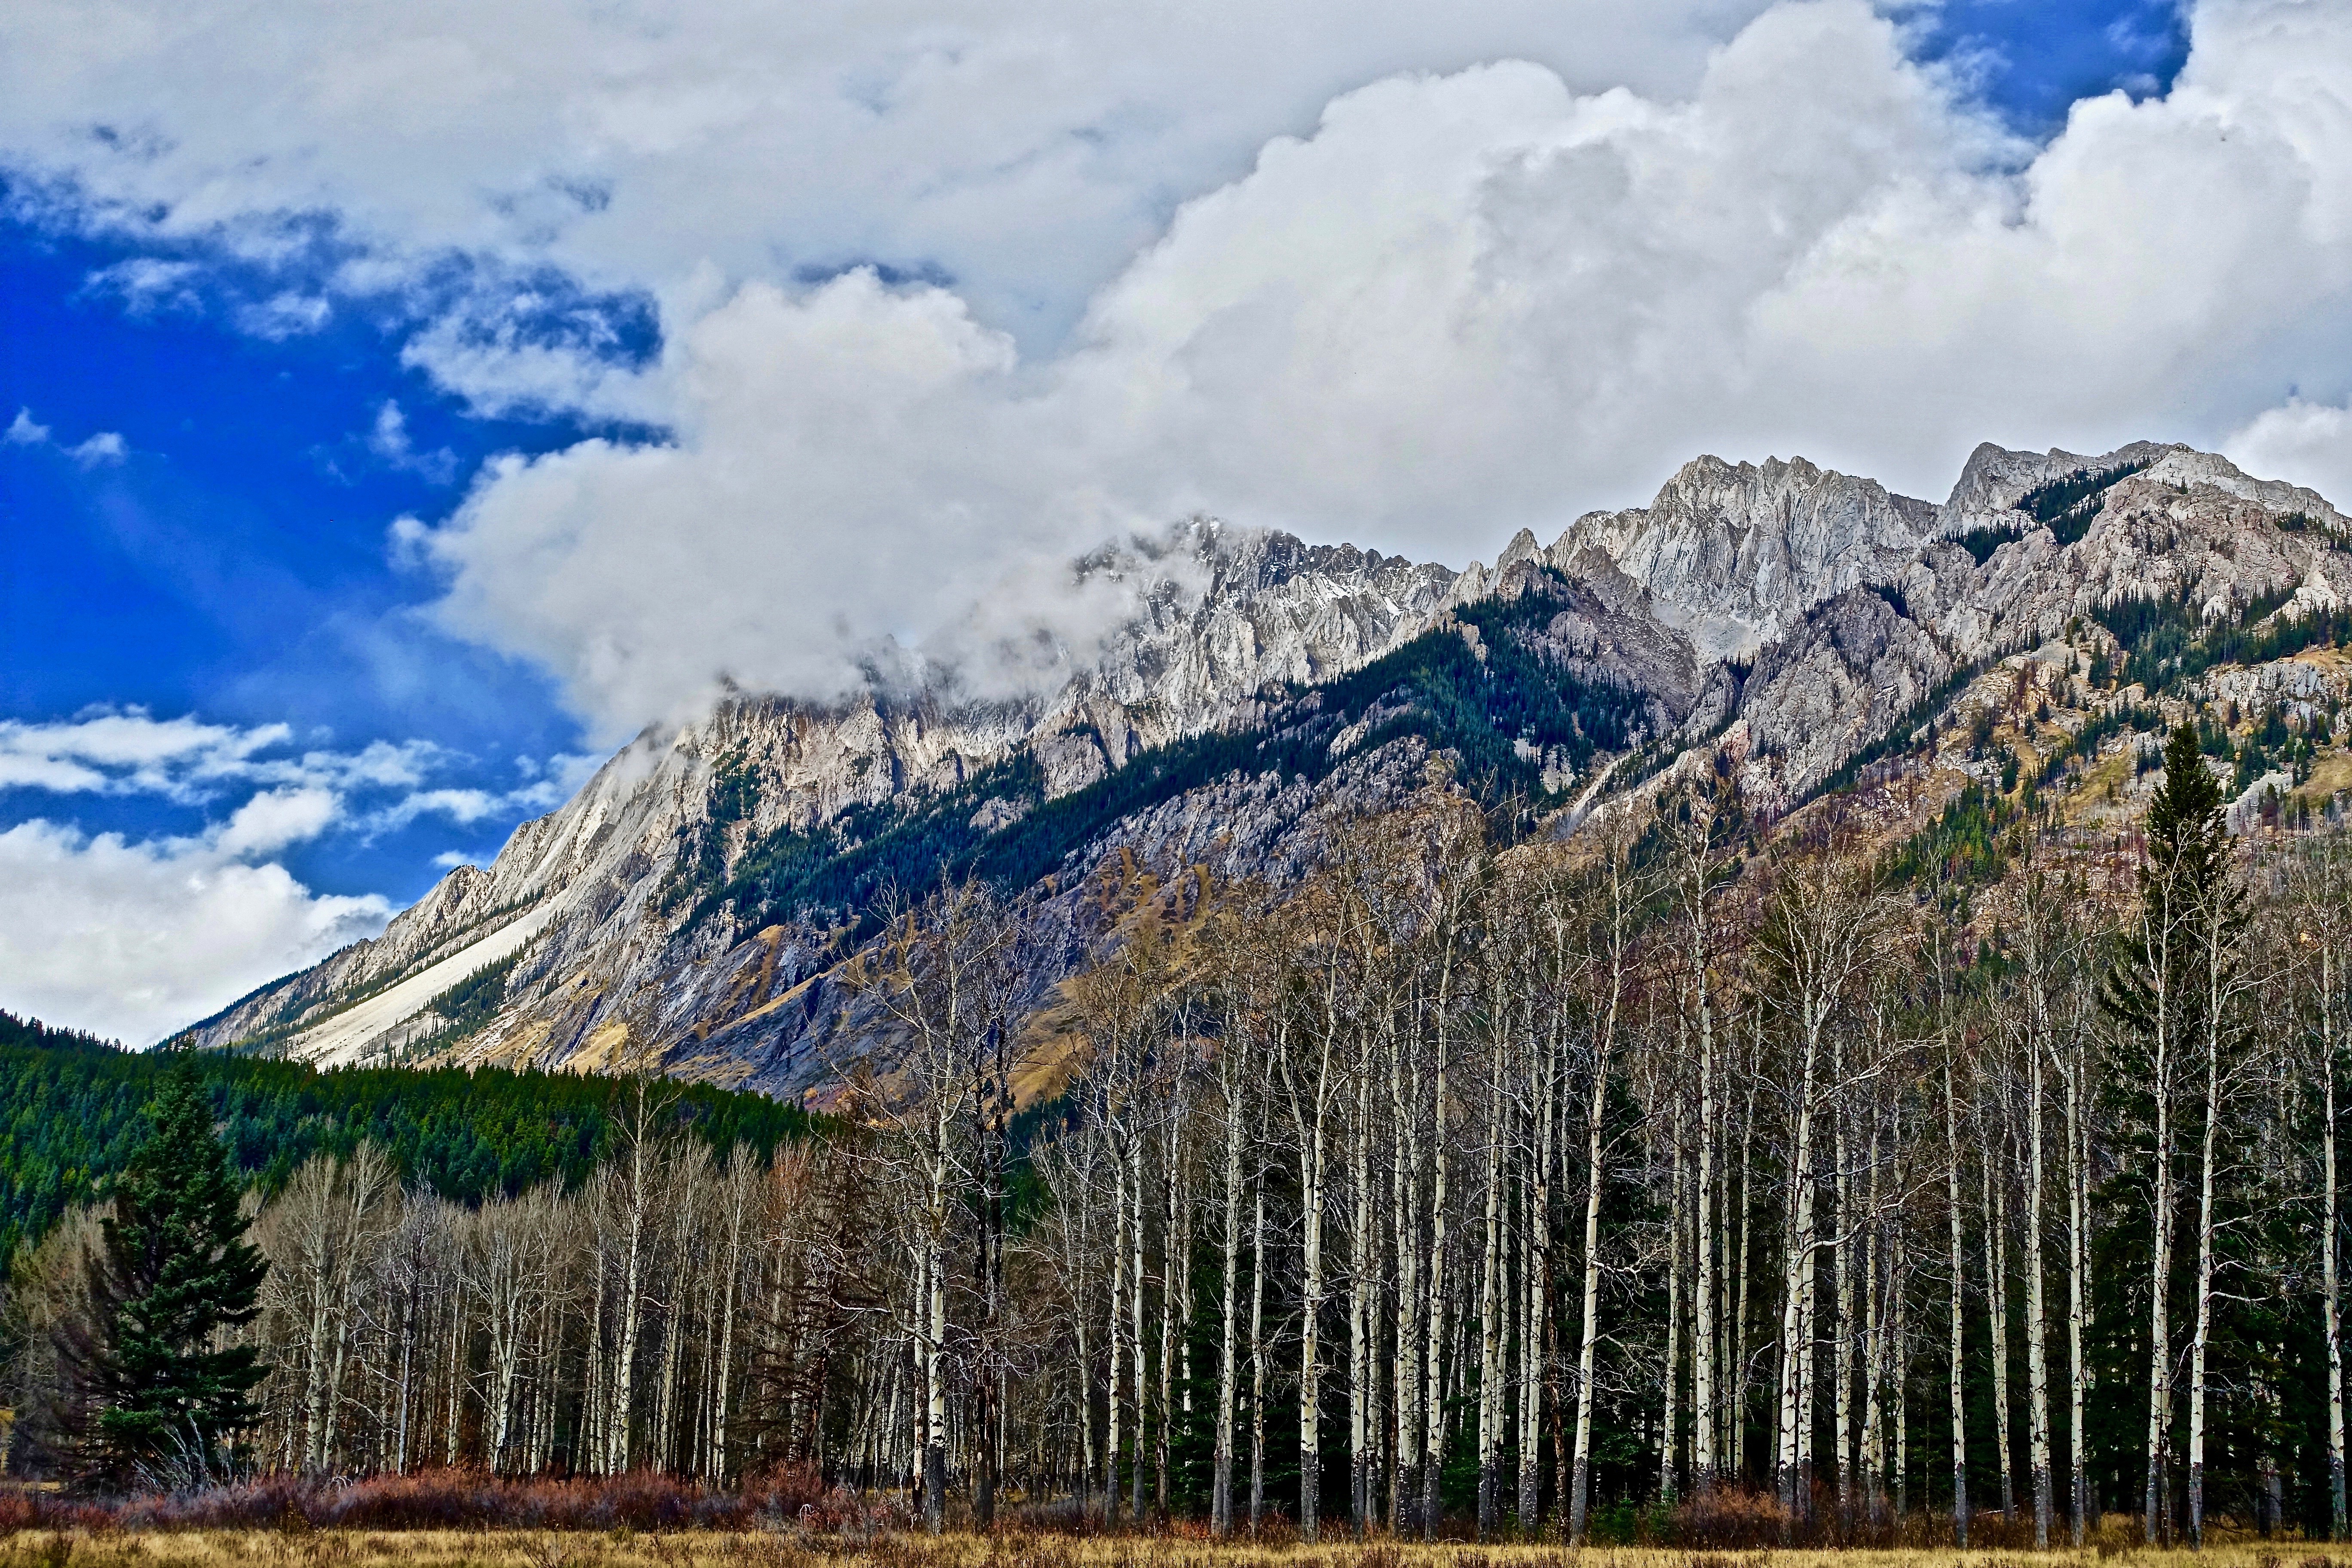
landscape, tree, nature, forest, grass, wilderness, mountain, winter, cloud, sky, meadow, hill, valley, mountain range, environment, scenic, natural, scenery, highland, national park, ridge, ecology, conifer, trees, massif, mountains, alps, plateau, escarpment, peaks, scene, fell, elevation, ecosystem, tundra, nature reserve, mountain pass, hill station, biome, continental divide, meteorological phenomenon, mountainous landforms, spruce fir forest, mount scenery